The Green Archer (1961 film)

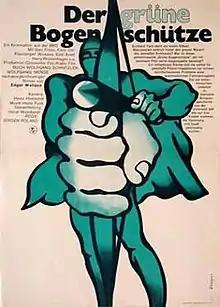
German theatrical releaseposter

The Green Archer (German: Der grüne Bogenschütze) is a 1961 West German black and white crime film directed by Jürgen Roland and starring Gert Fröbe, Klausjürgen Wussow, Karin Dor and Eddi Arent. It is based on the 1923 novel "The Green Archer" by Edgar Wallace.